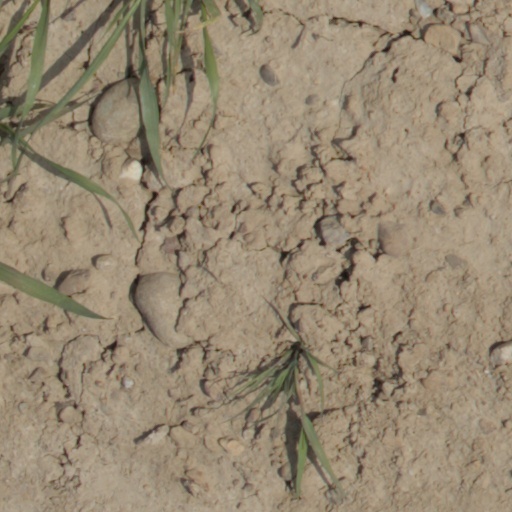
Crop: wheat